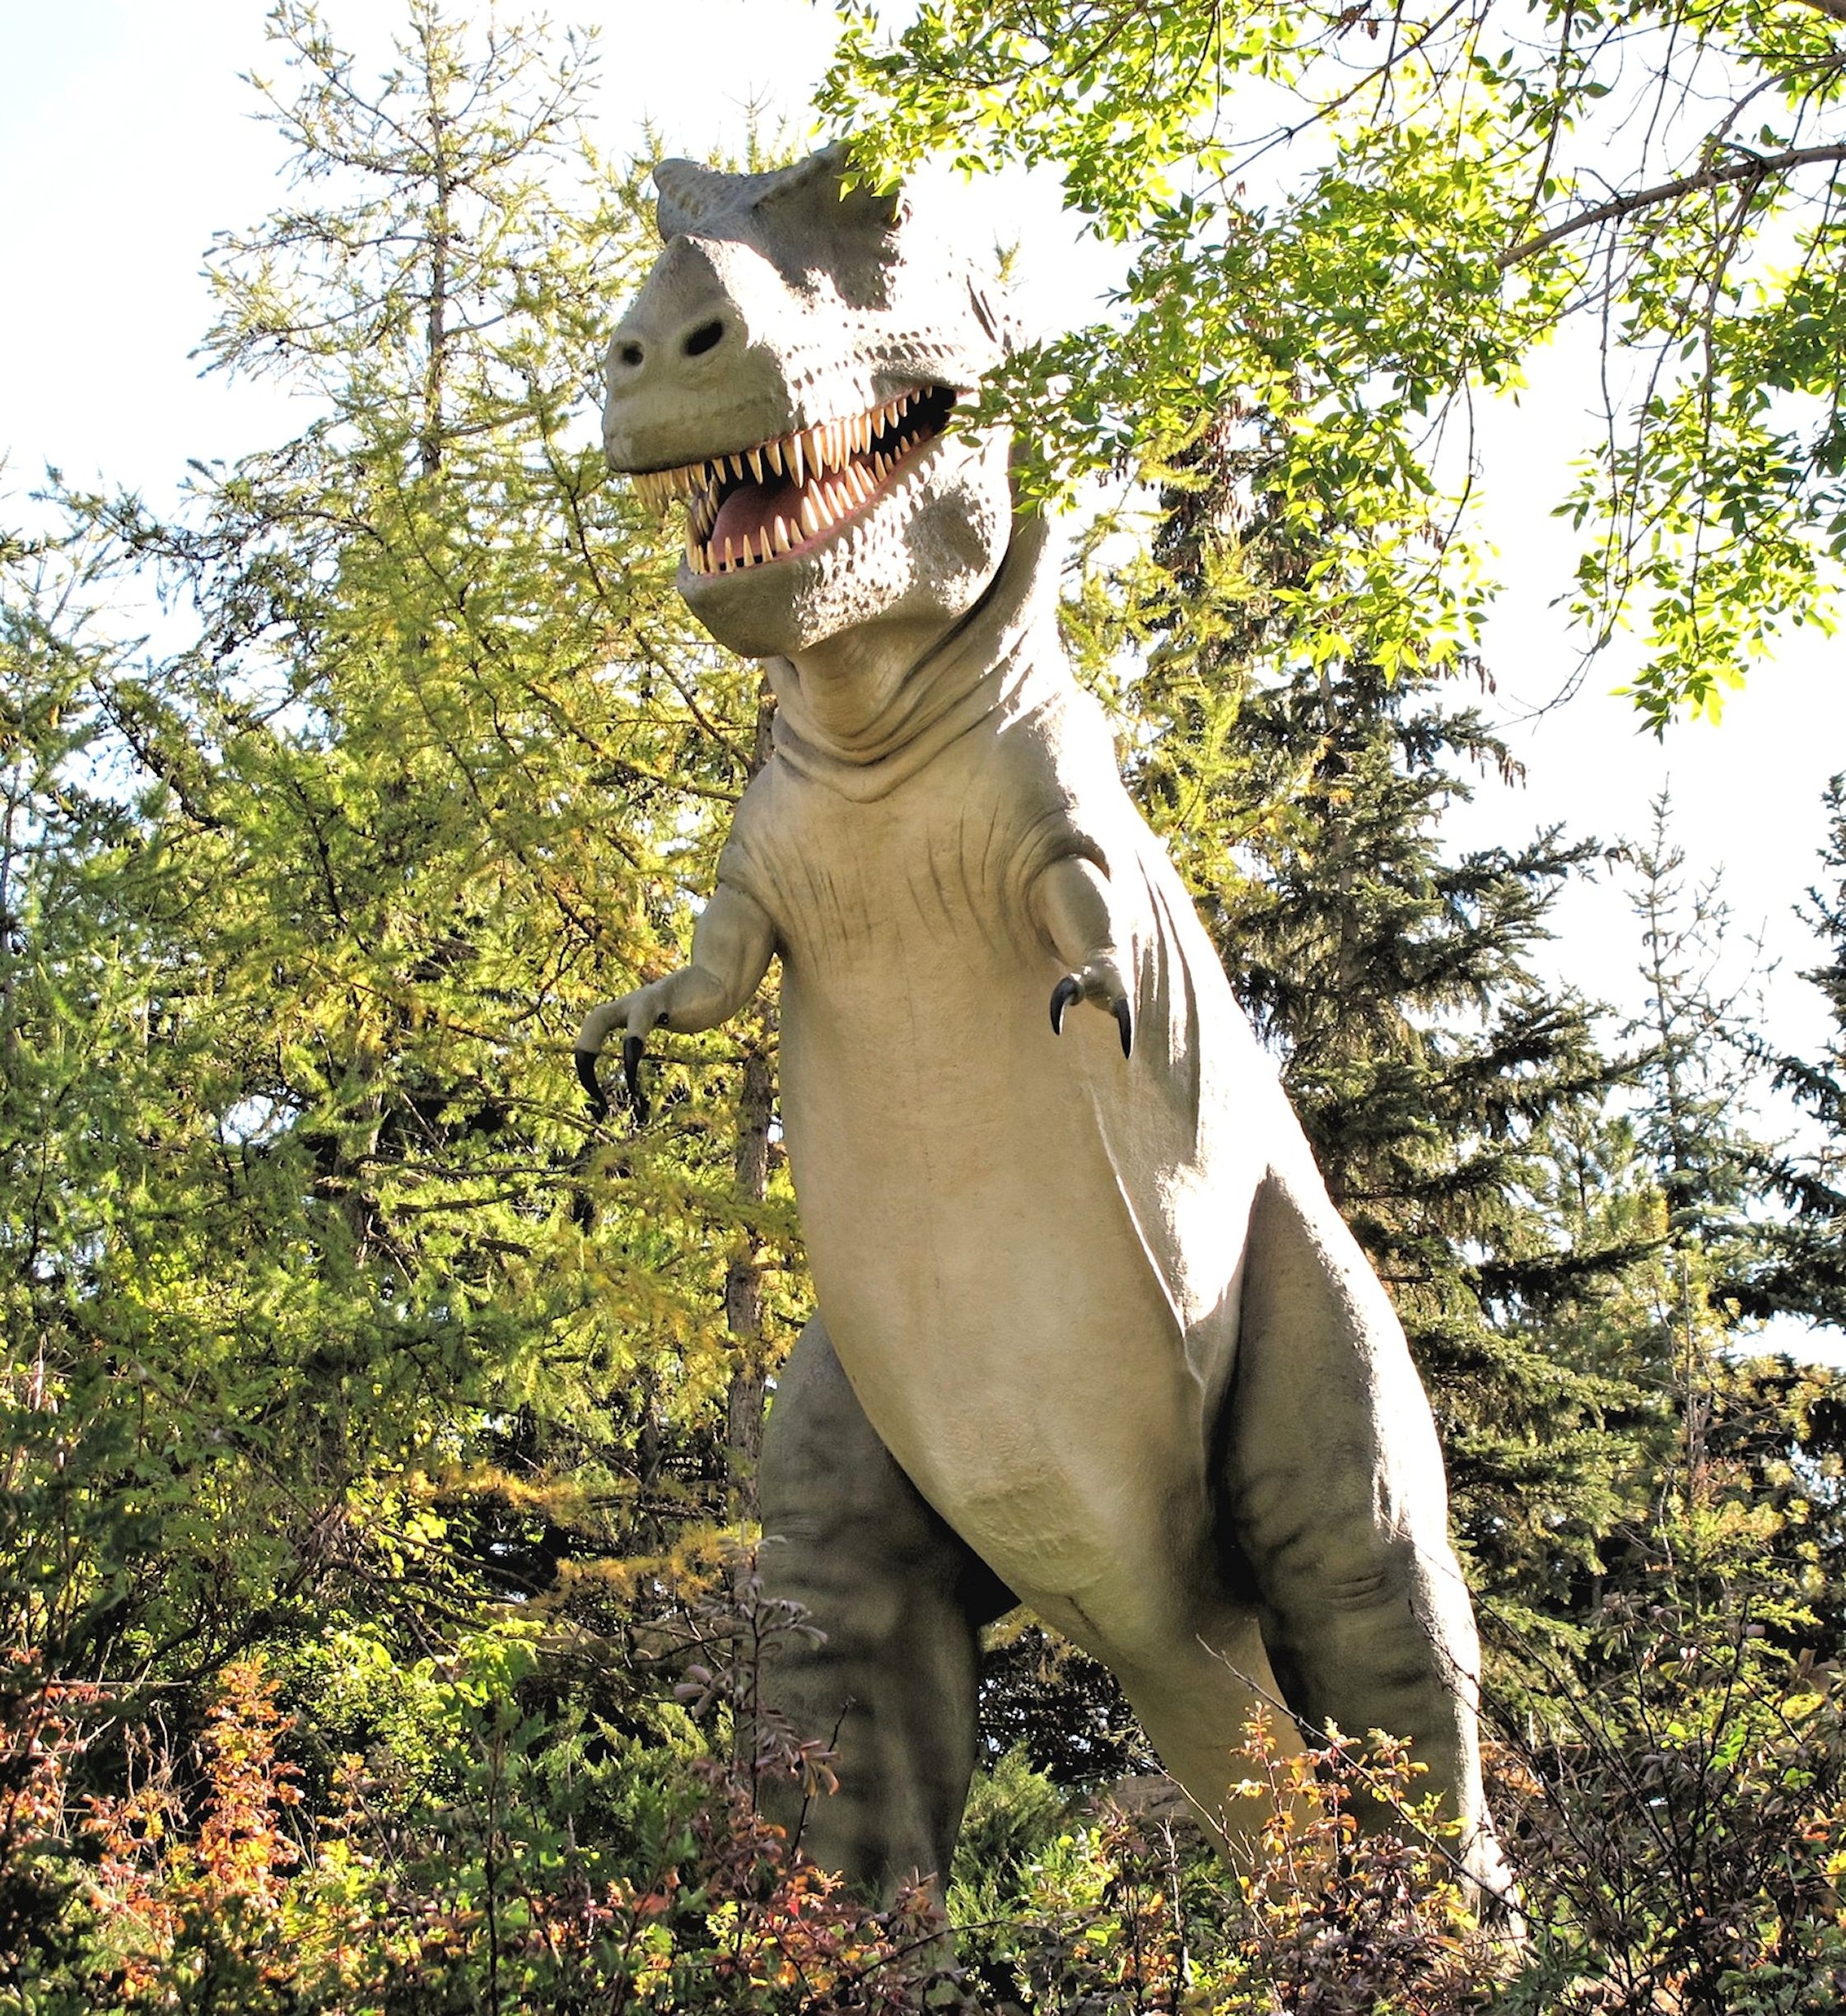
statue, sculpture, alberta, dinosaur, tyrannosaurus, canada zoo, dinosaur park